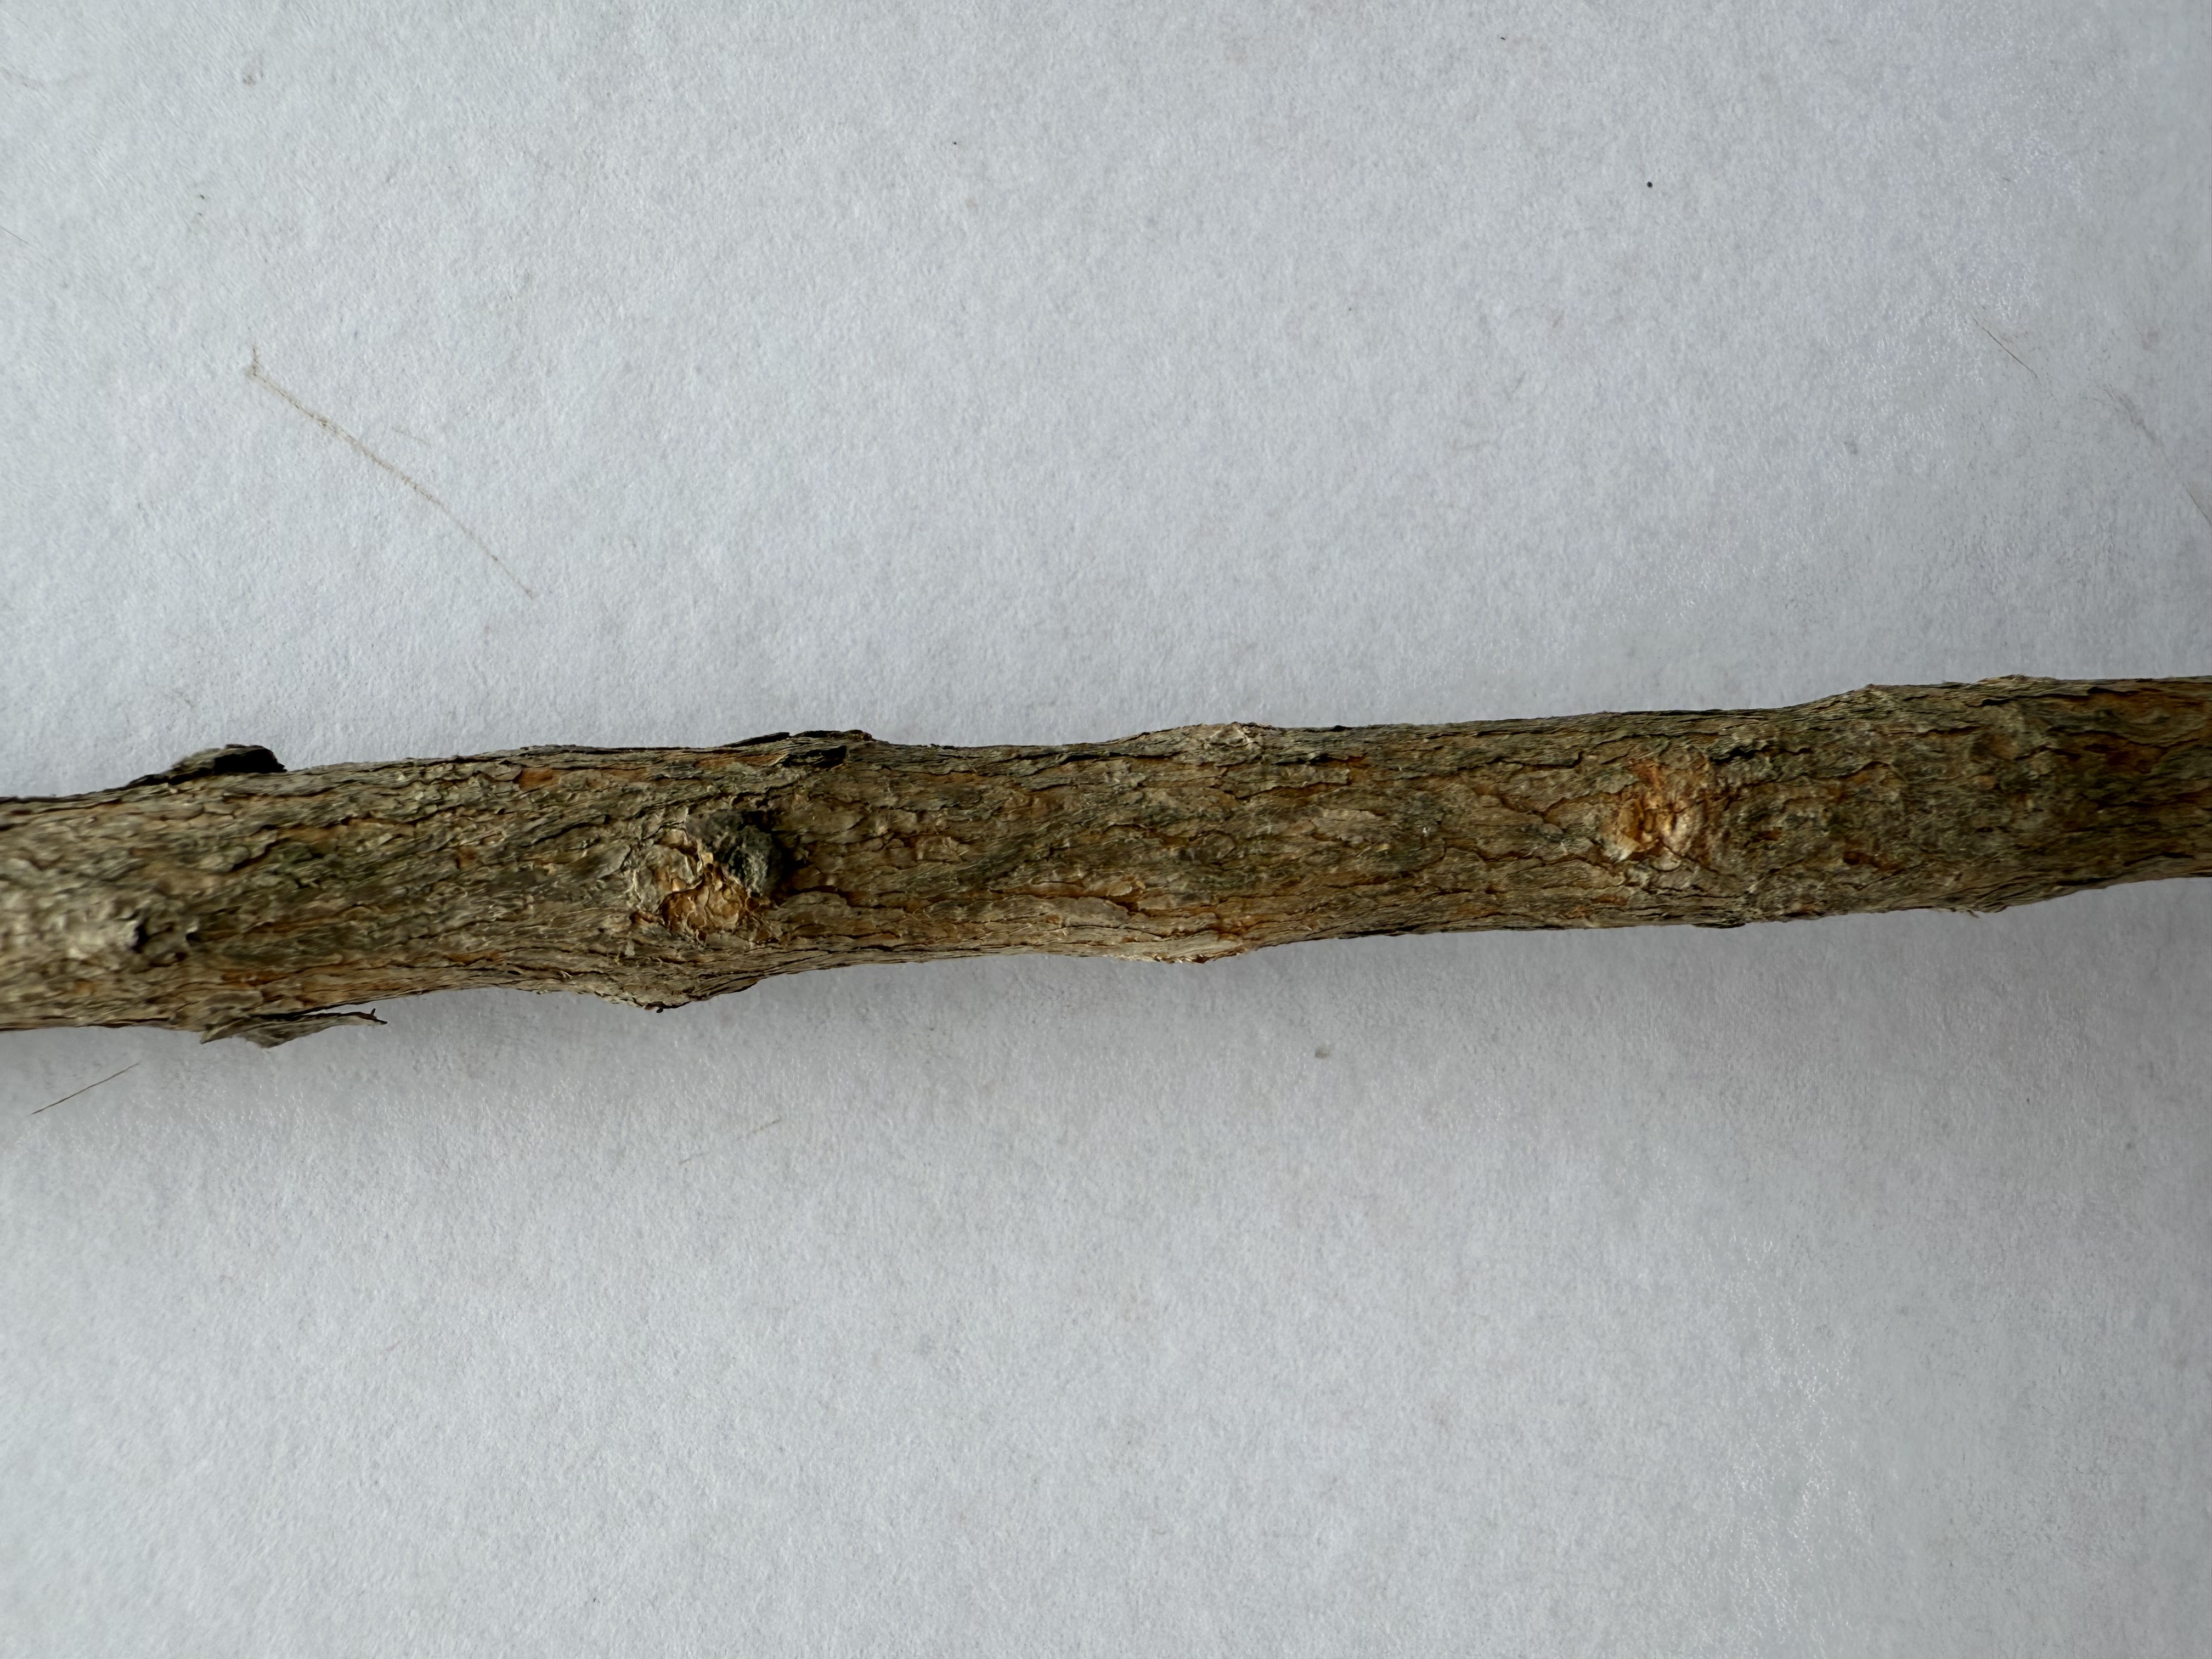
Variety: Feijoa